Philip Rivers

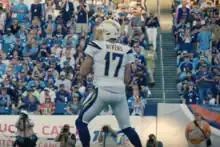
Rivers in a game against the Tennessee Titans

Rivers and the Chargers started the 2016 season with a 1–4 record. In that stretch, Rivers passed for four touchdowns in two separate games. On October 13, 2016, in Week 6, Rivers passed Fouts to become the Chargers' all-time passing yards leader. In Week 7, against the Atlanta Falcons, he had a season-high 371 passing yards, one touchdown, and one interception in the 33–30 victory. Following the win over the Falcons, the Chargers alternated losses and wins until Week 13, where they had a five-game losing streak to end the season. Rivers finished the season with nine consecutive games throwing for at least touchdowns. Despite throwing for 33 touchdowns, Rivers threw a career-high and league-leading 21 interceptions and completed only 60.4 of his passes, the second worst of his career. Rivers posted a rating of 87.9, also the second worst of his career. These struggles resulted in the Chargers finishing 5–11 and last in the division for the second straight year. He was ranked 73rd by his fellow players on the NFL Top 100 Players of 2017.